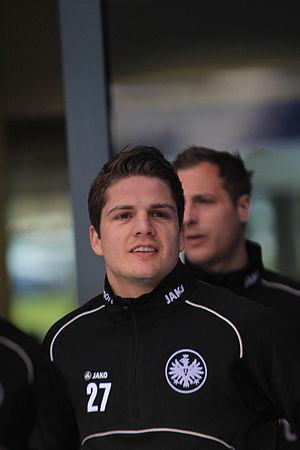
Pirmin Schwegler né le 9 mars 1987 à Ettiswil, est un footballeur international suisse évoluant au poste de milieu défensif pour le club des Western Sydney Wanderers.